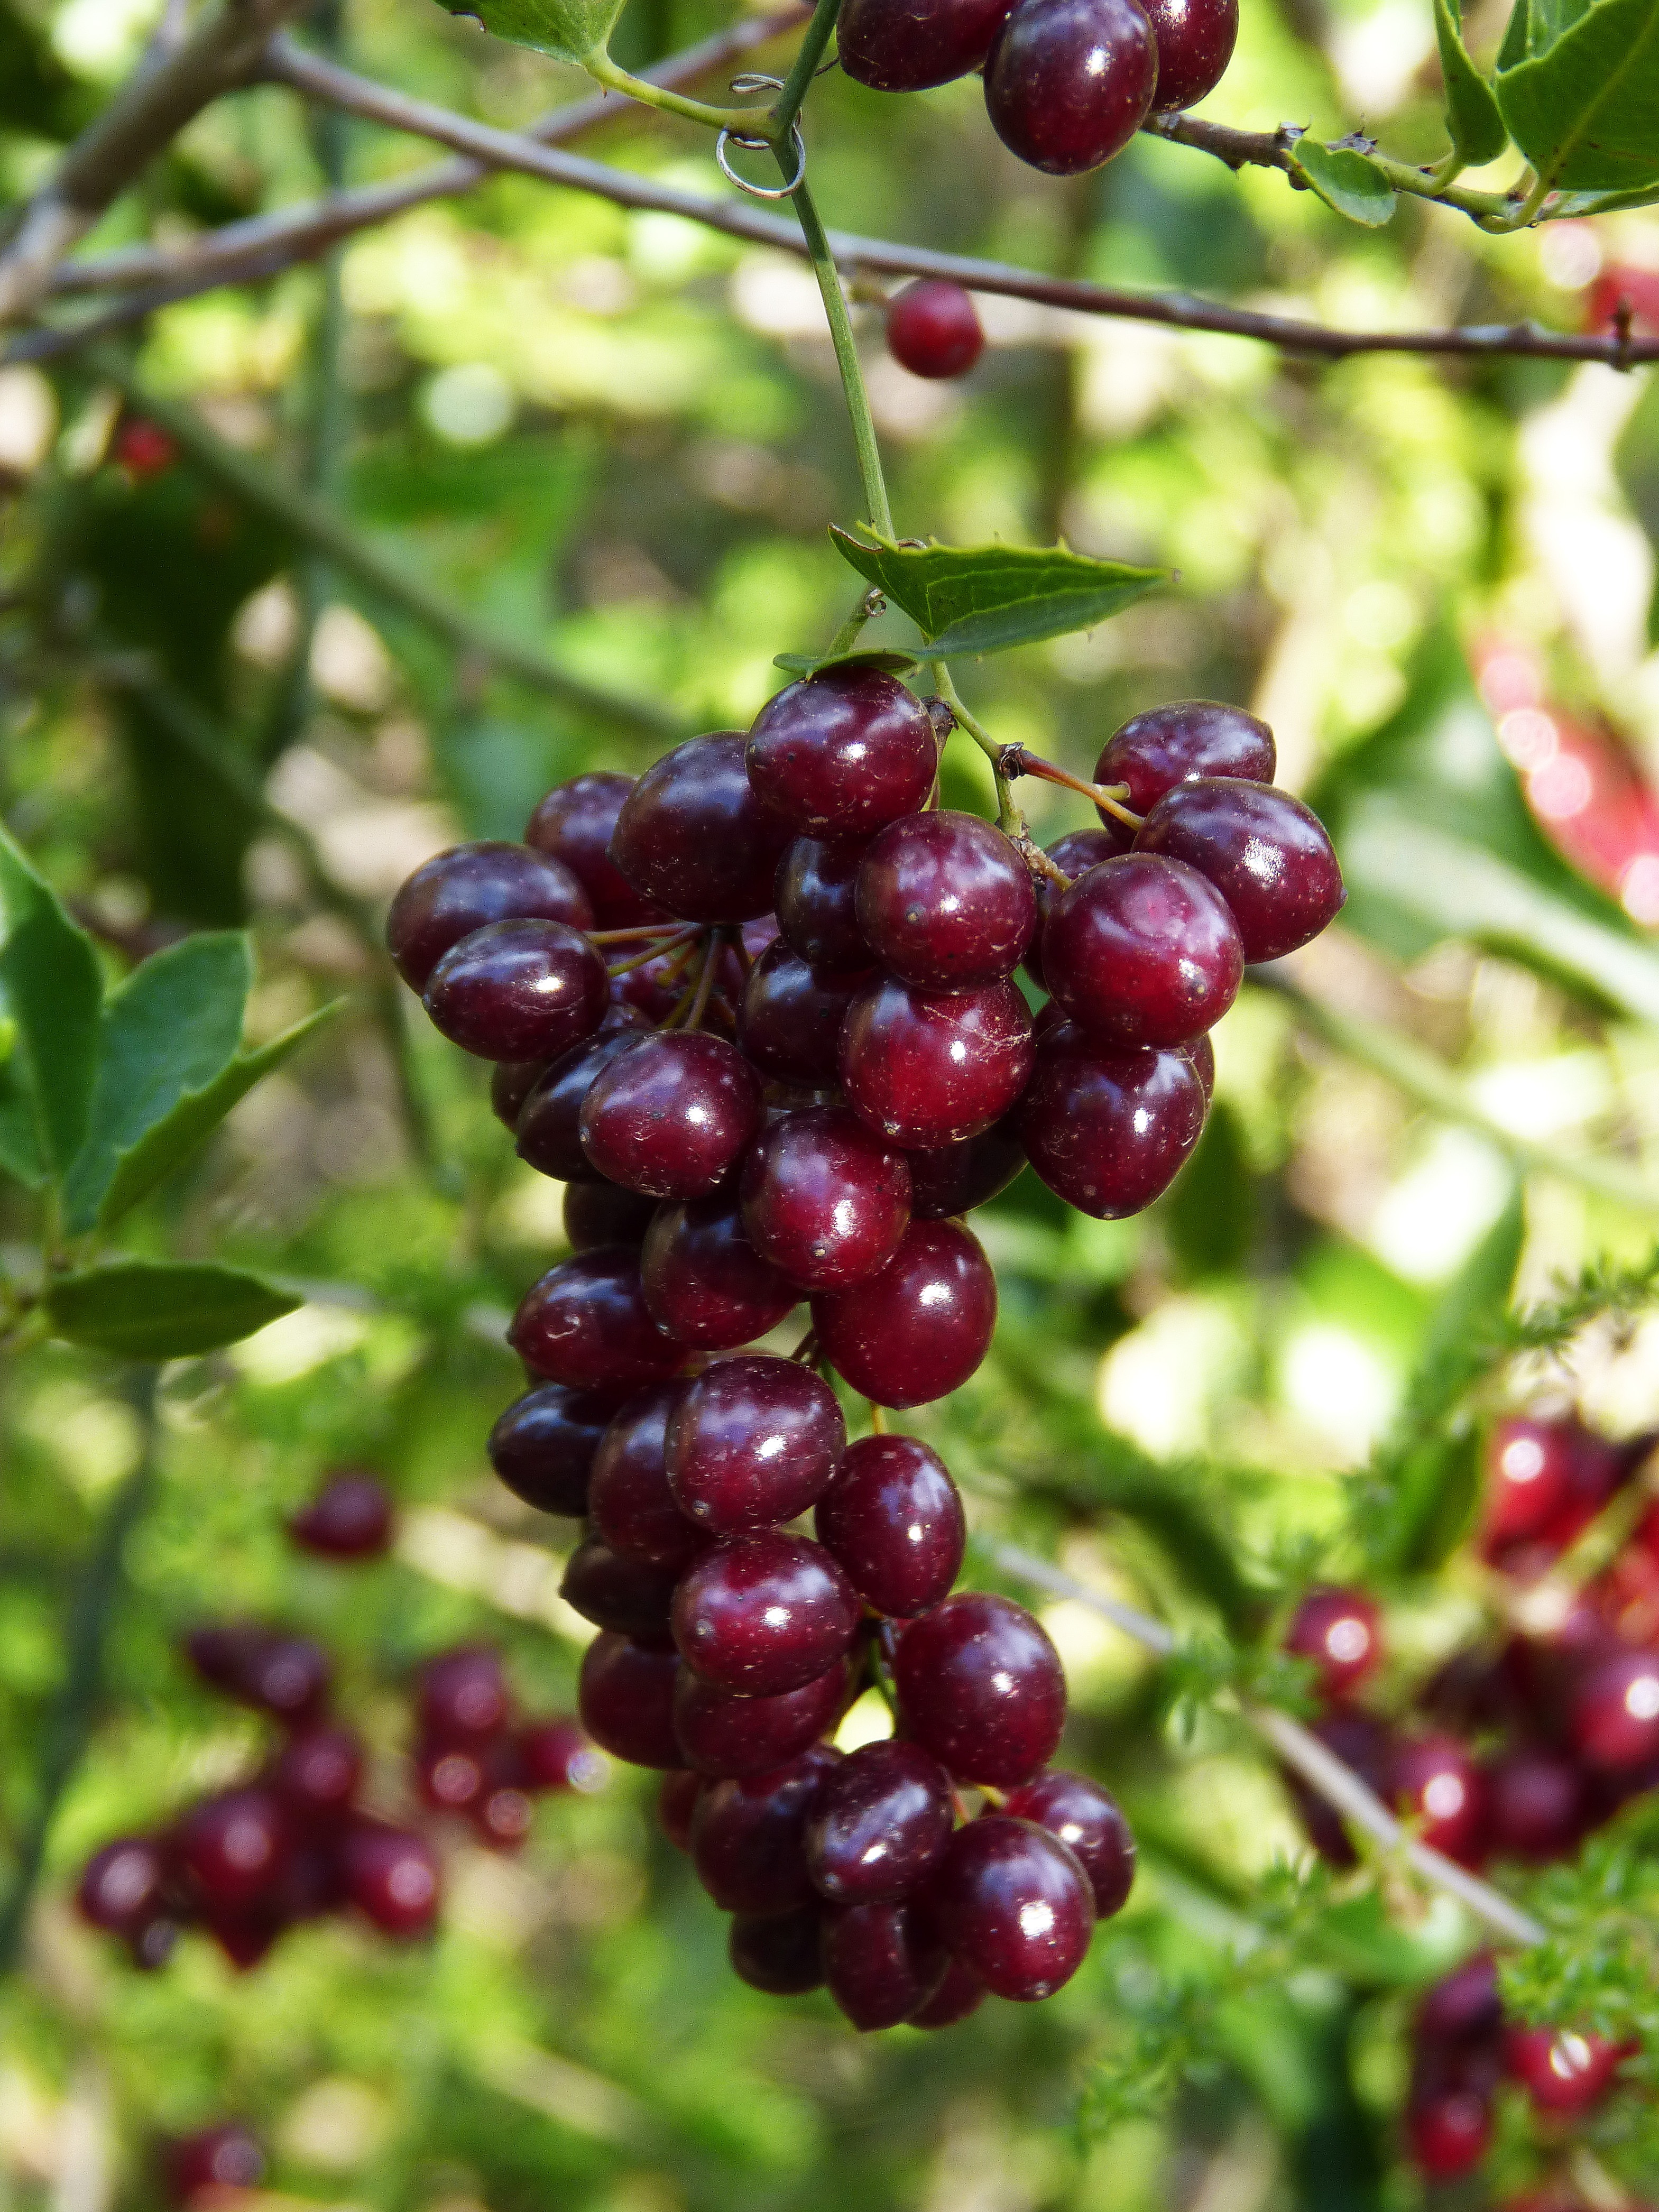
forest, plant, fruit, berry, flower, wild, food, red, produce, blackberry, berries, shrub, healthy food, flowering plant, elderberry, currant, chokecherry, huckleberry, chokeberry, land plant, zante currant, chinese hawthorn, schisandra, boysenberry